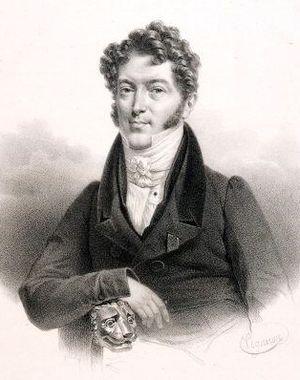
Charles Philippe Lafont est un violoniste et compositeur français. C'est un des plus éminents violonistes de l'école française.